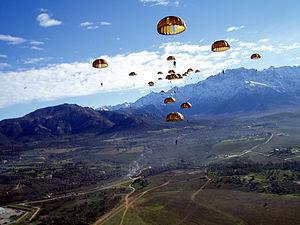
Le 2ᵉ régiment étranger de parachutistes, seul régiment parachutiste de la Légion étrangère encore en activité, est l'un des quatre régiments d'infanterie de la 11ᵉ Brigade Parachutiste. La 11ᵉ BP est une brigade légère et mobile, capable en cas d'urgence, d'être projetée dans le monde entier afin de répondre à une situation de crise. Elle est spécialisée dans les opérations aéroportées et l'assaut par air.
La Balagne est une région de Haute-Corse, située sur la côte nord-ouest de l'île. Elle s'étend entre l'embouchure du Regino, aux pieds des derniers escarpements septentrionaux du massif du Monte Cinto. Ses villes principales sont L'Île-Rousse et Calvi, cette dernière étant traditionnellement exclue de la Balagne.